Trinity Square (Toronto)

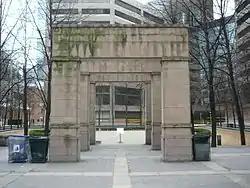
Influenced by the lower level of the former Eaton's House Furnishing Building, arches in Trinity Square serve as the entrance to the Toronto Public Labyrinth

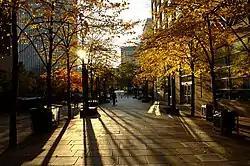
Walkway linking Trinity Square with Bay Street (looking towards Bay Street)

Trinity Square is a public square in downtown Toronto, Ontario, Canada. It is bounded on the east by the Toronto Eaton Centre, on the south and west by the Bell Trinity Square office complex, and on the north by the Marriott Downtown Eaton Centre hotel.